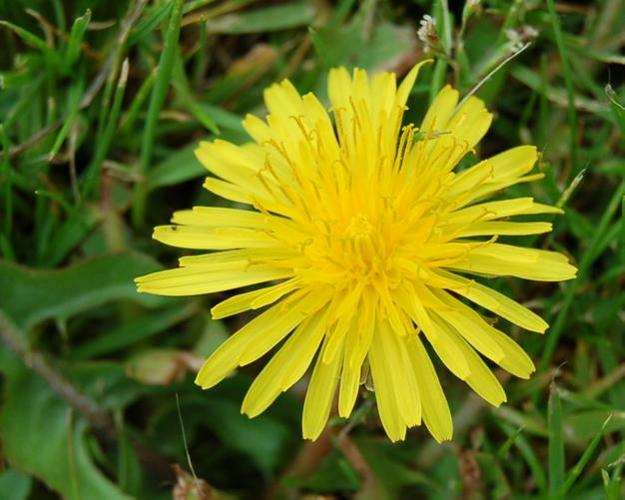
Flower: common dandelion